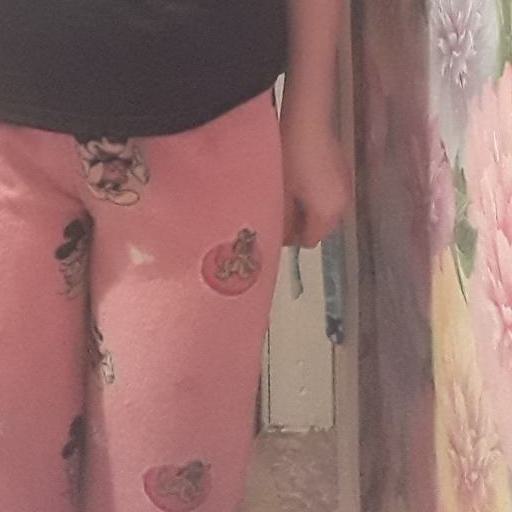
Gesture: no_gesture